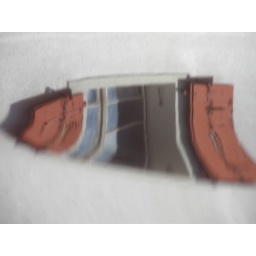
reflection of a house in the curved metal of a dark car